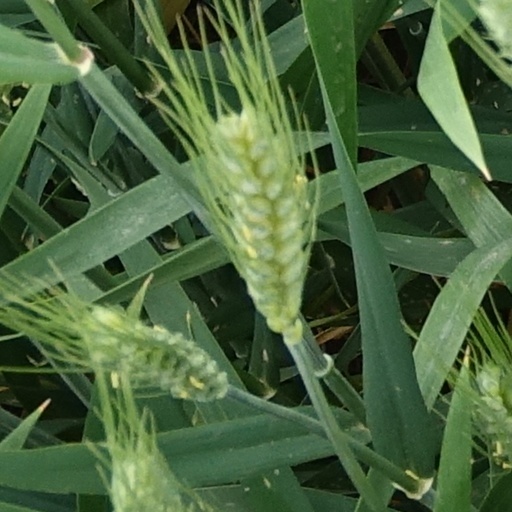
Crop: wheat